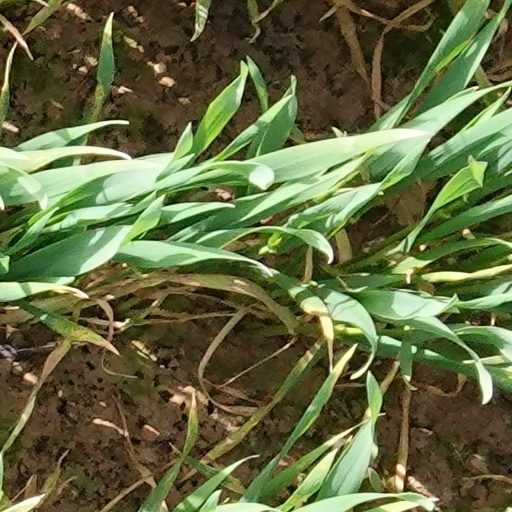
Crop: wheat